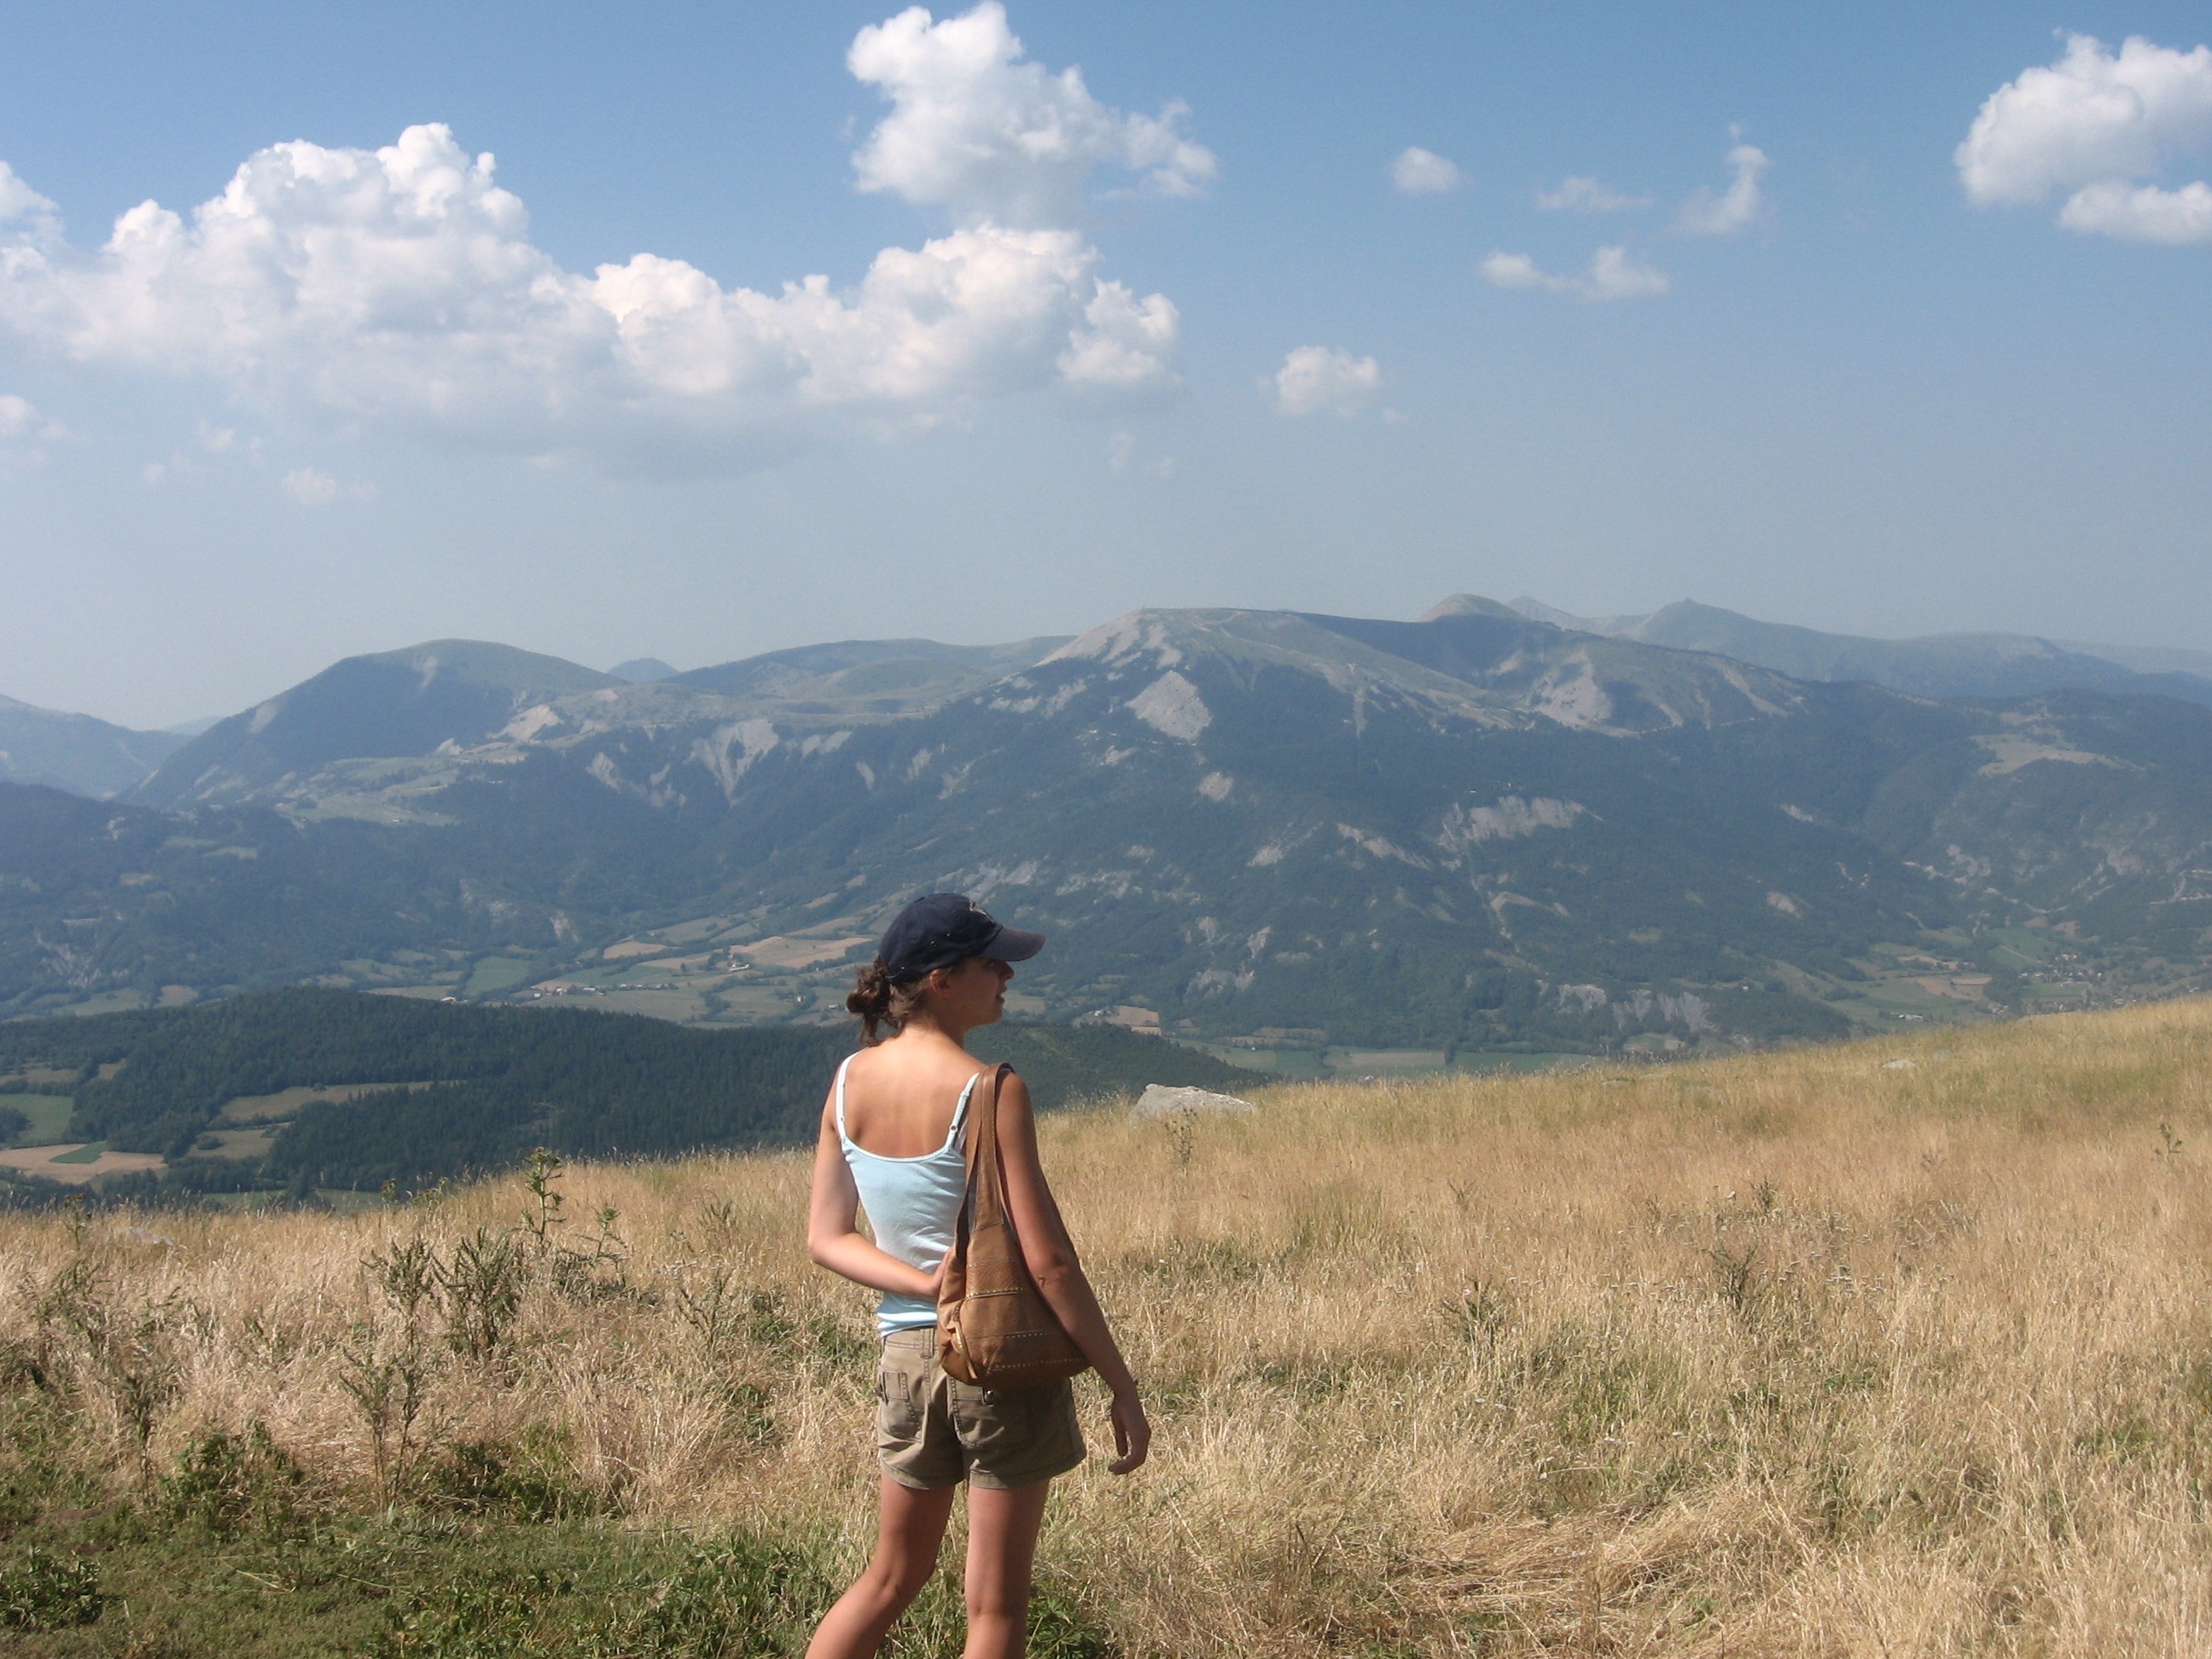
landscape, wilderness, walking, mountain, hiking, trail, meadow, hill, adventure, mountain range, ridge, sports, grassland, backpacking, plateau, fell, rural area, mountainous landforms